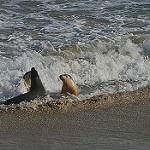
Scene: Outdoor